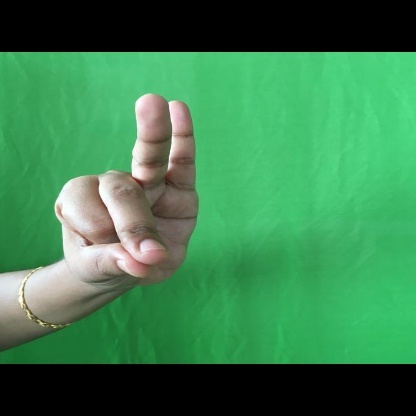
Mudra: Bramaram